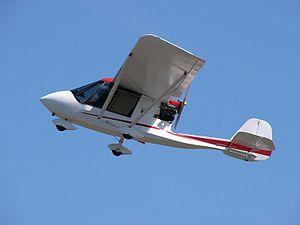
L’aviation militaire bolivarienne, est l'une des quatre composantes des Forces armées vénézuéliennes, dont l'objectif est d'assurer l'espace aérien du Venezuela, de contribuer au maintien de l'ordre interne, de participer activement au développement du pays et de garantir l'intégrité territoriale et la souveraineté de la nation.